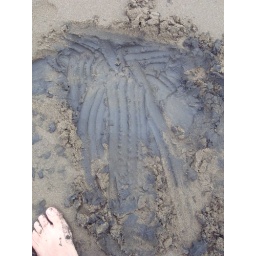
Black sand beach.. under the brown sand